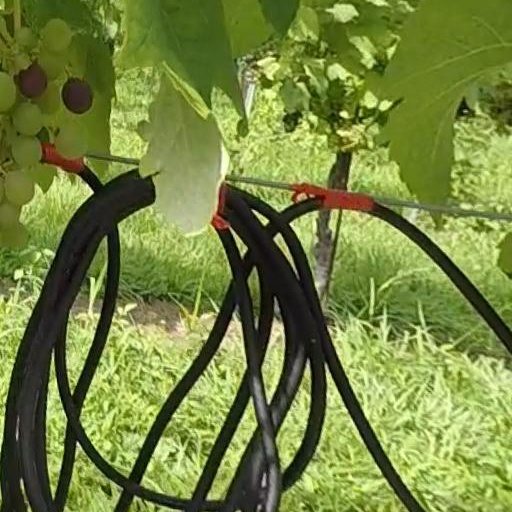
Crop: grape